Egidio Alagna

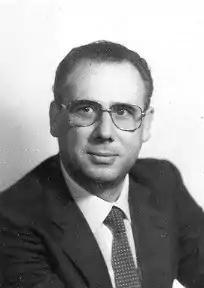
Alagna in 1983

Egidio Alagna (31 October 1935 – 3 May 2022) was an Italian politician. A member of the Italian Socialist Party, he served in the Chamber of Deputies from 1983 to 1992. He died in Palermo on 3 May 2022 at the age of 86.